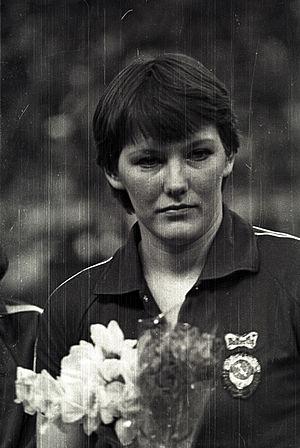
Valentina Popova, née le 21 novembre 1960 à Sumqayıt en Azerbaïdjan, est une pongiste soviétique et slovaque.